Syros

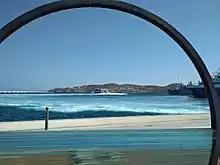
Port

Syros is a separate regional unit of the South Aegean region. The only municipality of the regional unit is Syros-Ermoupoli. As a part of the 2011 Kallikratis government reform, the regional unit Syros was created out of part of the former Cyclades Prefecture. At the same reform, the municipality Syros-Ermoupoli was created out of the 3 former municipalities: